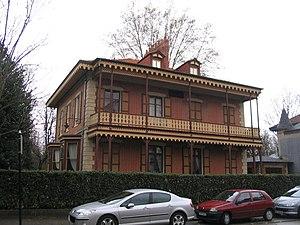
Vichy est une commune française, située dans le sud-est du département de l'Allier, en région Auvergne-Rhône-Alpes. Ses habitants sont appelés les Vichyssois.